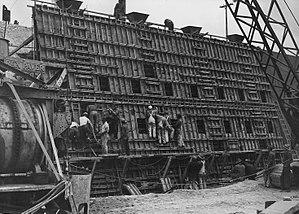
Le Los Angeles est un fleuve de Californie dont le cours mesure environ 82 kilomètres. Il parcourt le comté de Los Angeles. Une grande partie de son cours est bétonné. Le chenal charrie très peu d'eaux la plupart du temps, et ne se remplit que lors d'orages importants ; il a servi de décor à de nombreux films.